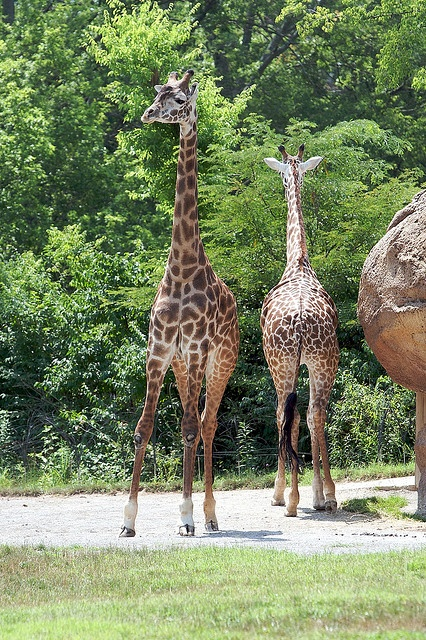
A group of giraffe standing on a dirt road next to a forest.
A couple of giraffes are walking down a path
A group of giraffes that are standing on the pavement.
Two giraffes are passing each other while walking in opposite directions.
Two giraffes walking in opposie directions in the grass.